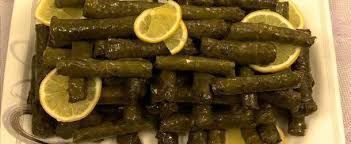
Yemek: yaprak_sarma